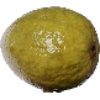
Label: Guava 1